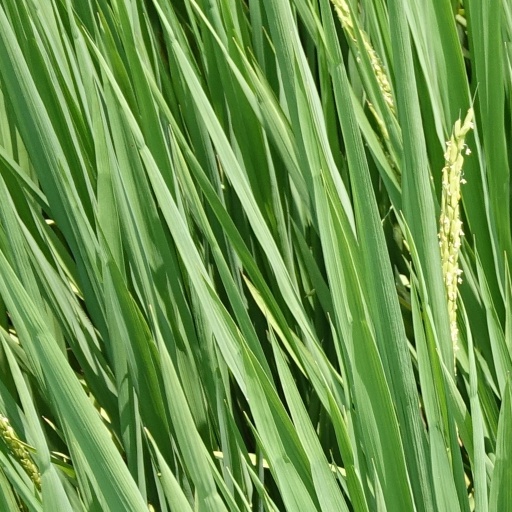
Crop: rice